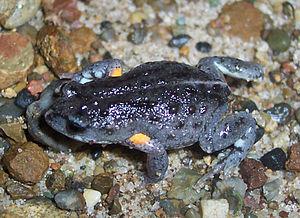
Pseudophryne bibronii est une espèce d'amphibiens de la famille des Myobatrachidae.